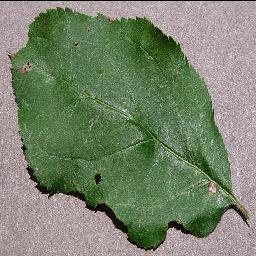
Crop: apple
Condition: black_rot